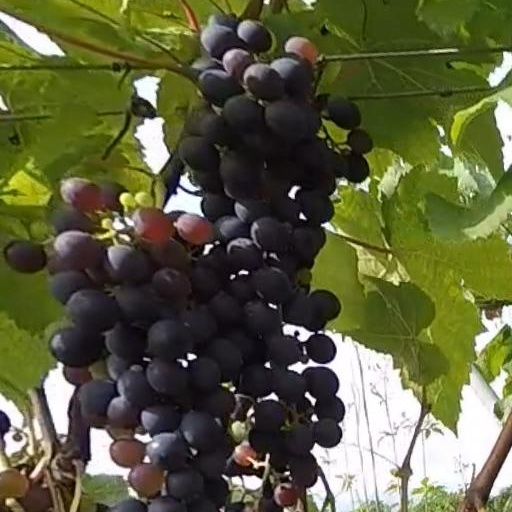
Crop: grape